Answer in natural language. Consider the 3D positions of the objects in the scene and not just the 2D positions in the image. Is the centerpoint of  Doorway at a higher height than Statue? Choose between the following options: no or yes
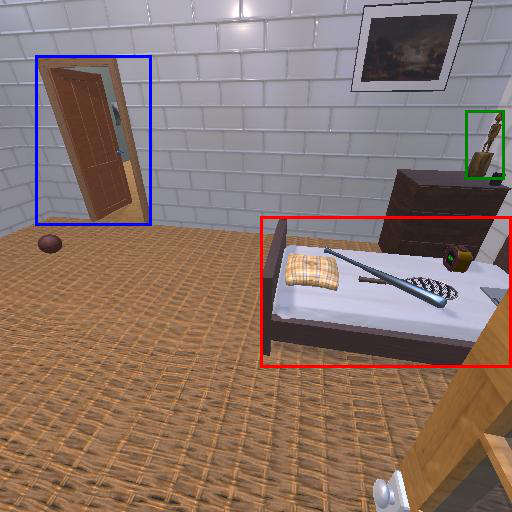
<answer>no</answer>